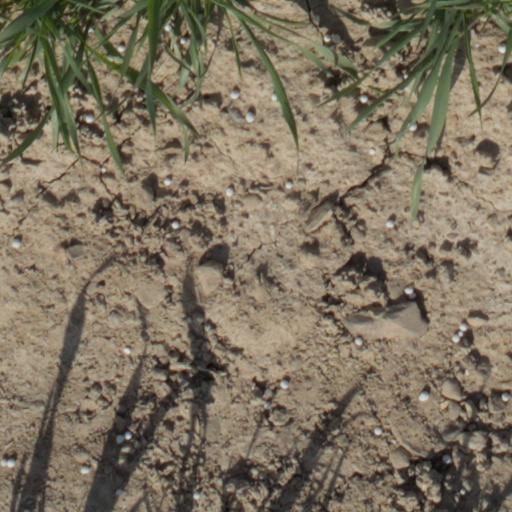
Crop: wheat